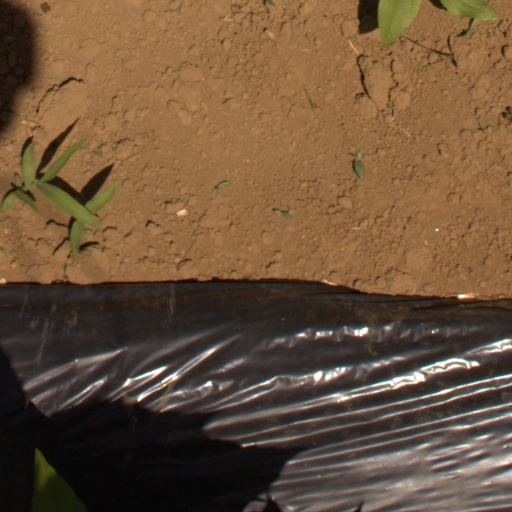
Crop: Jerusalem artichoke